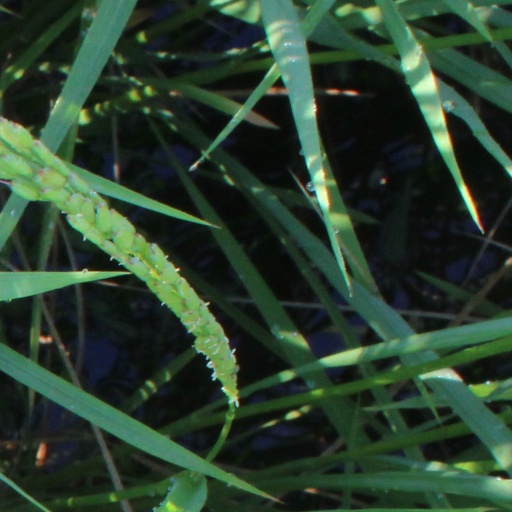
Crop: rice